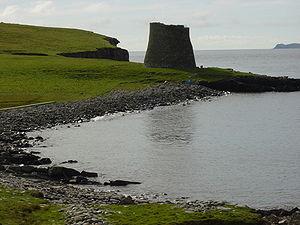
Le Broch de Mousa est un broch situé sur l'Île de Mousa, dans les Shetland, en Écosse. C'est le broch le mieux préservé qui nous soit parvenu, et il est également le plus haut encore debout, avec une hauteur de 13 mètres. C'est aussi l'un des bâtiments protohistoriques parmi les mieux conservés d'Europe. On estime qu'il a été construit vers l'an 100 av. J-C. Le site est actuellement géré par l'agence Historic Scotland.